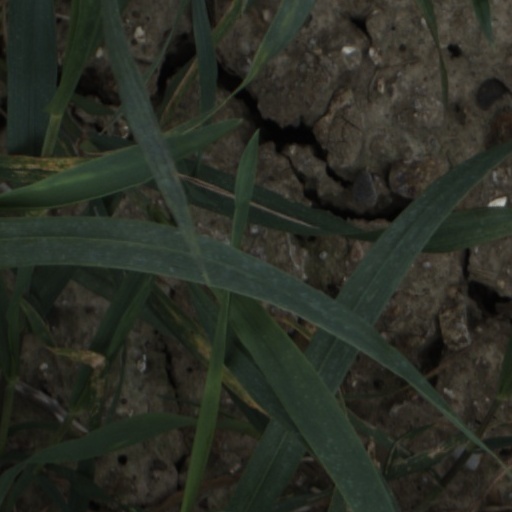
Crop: wheat